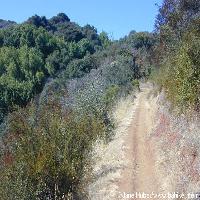
Weather: sun or clear